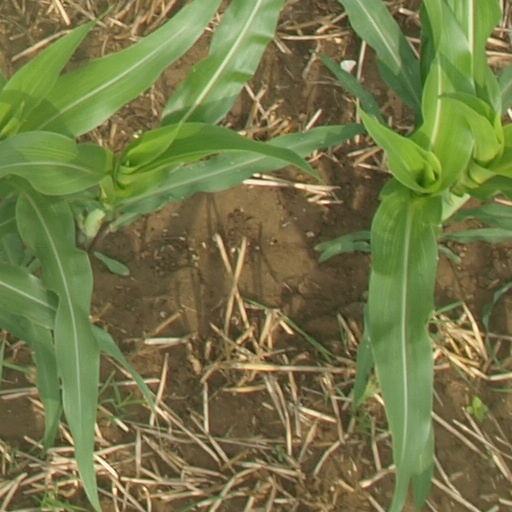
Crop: maize; corn